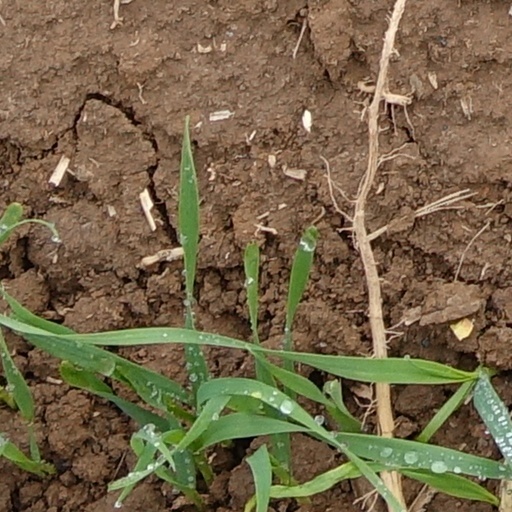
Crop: wheat